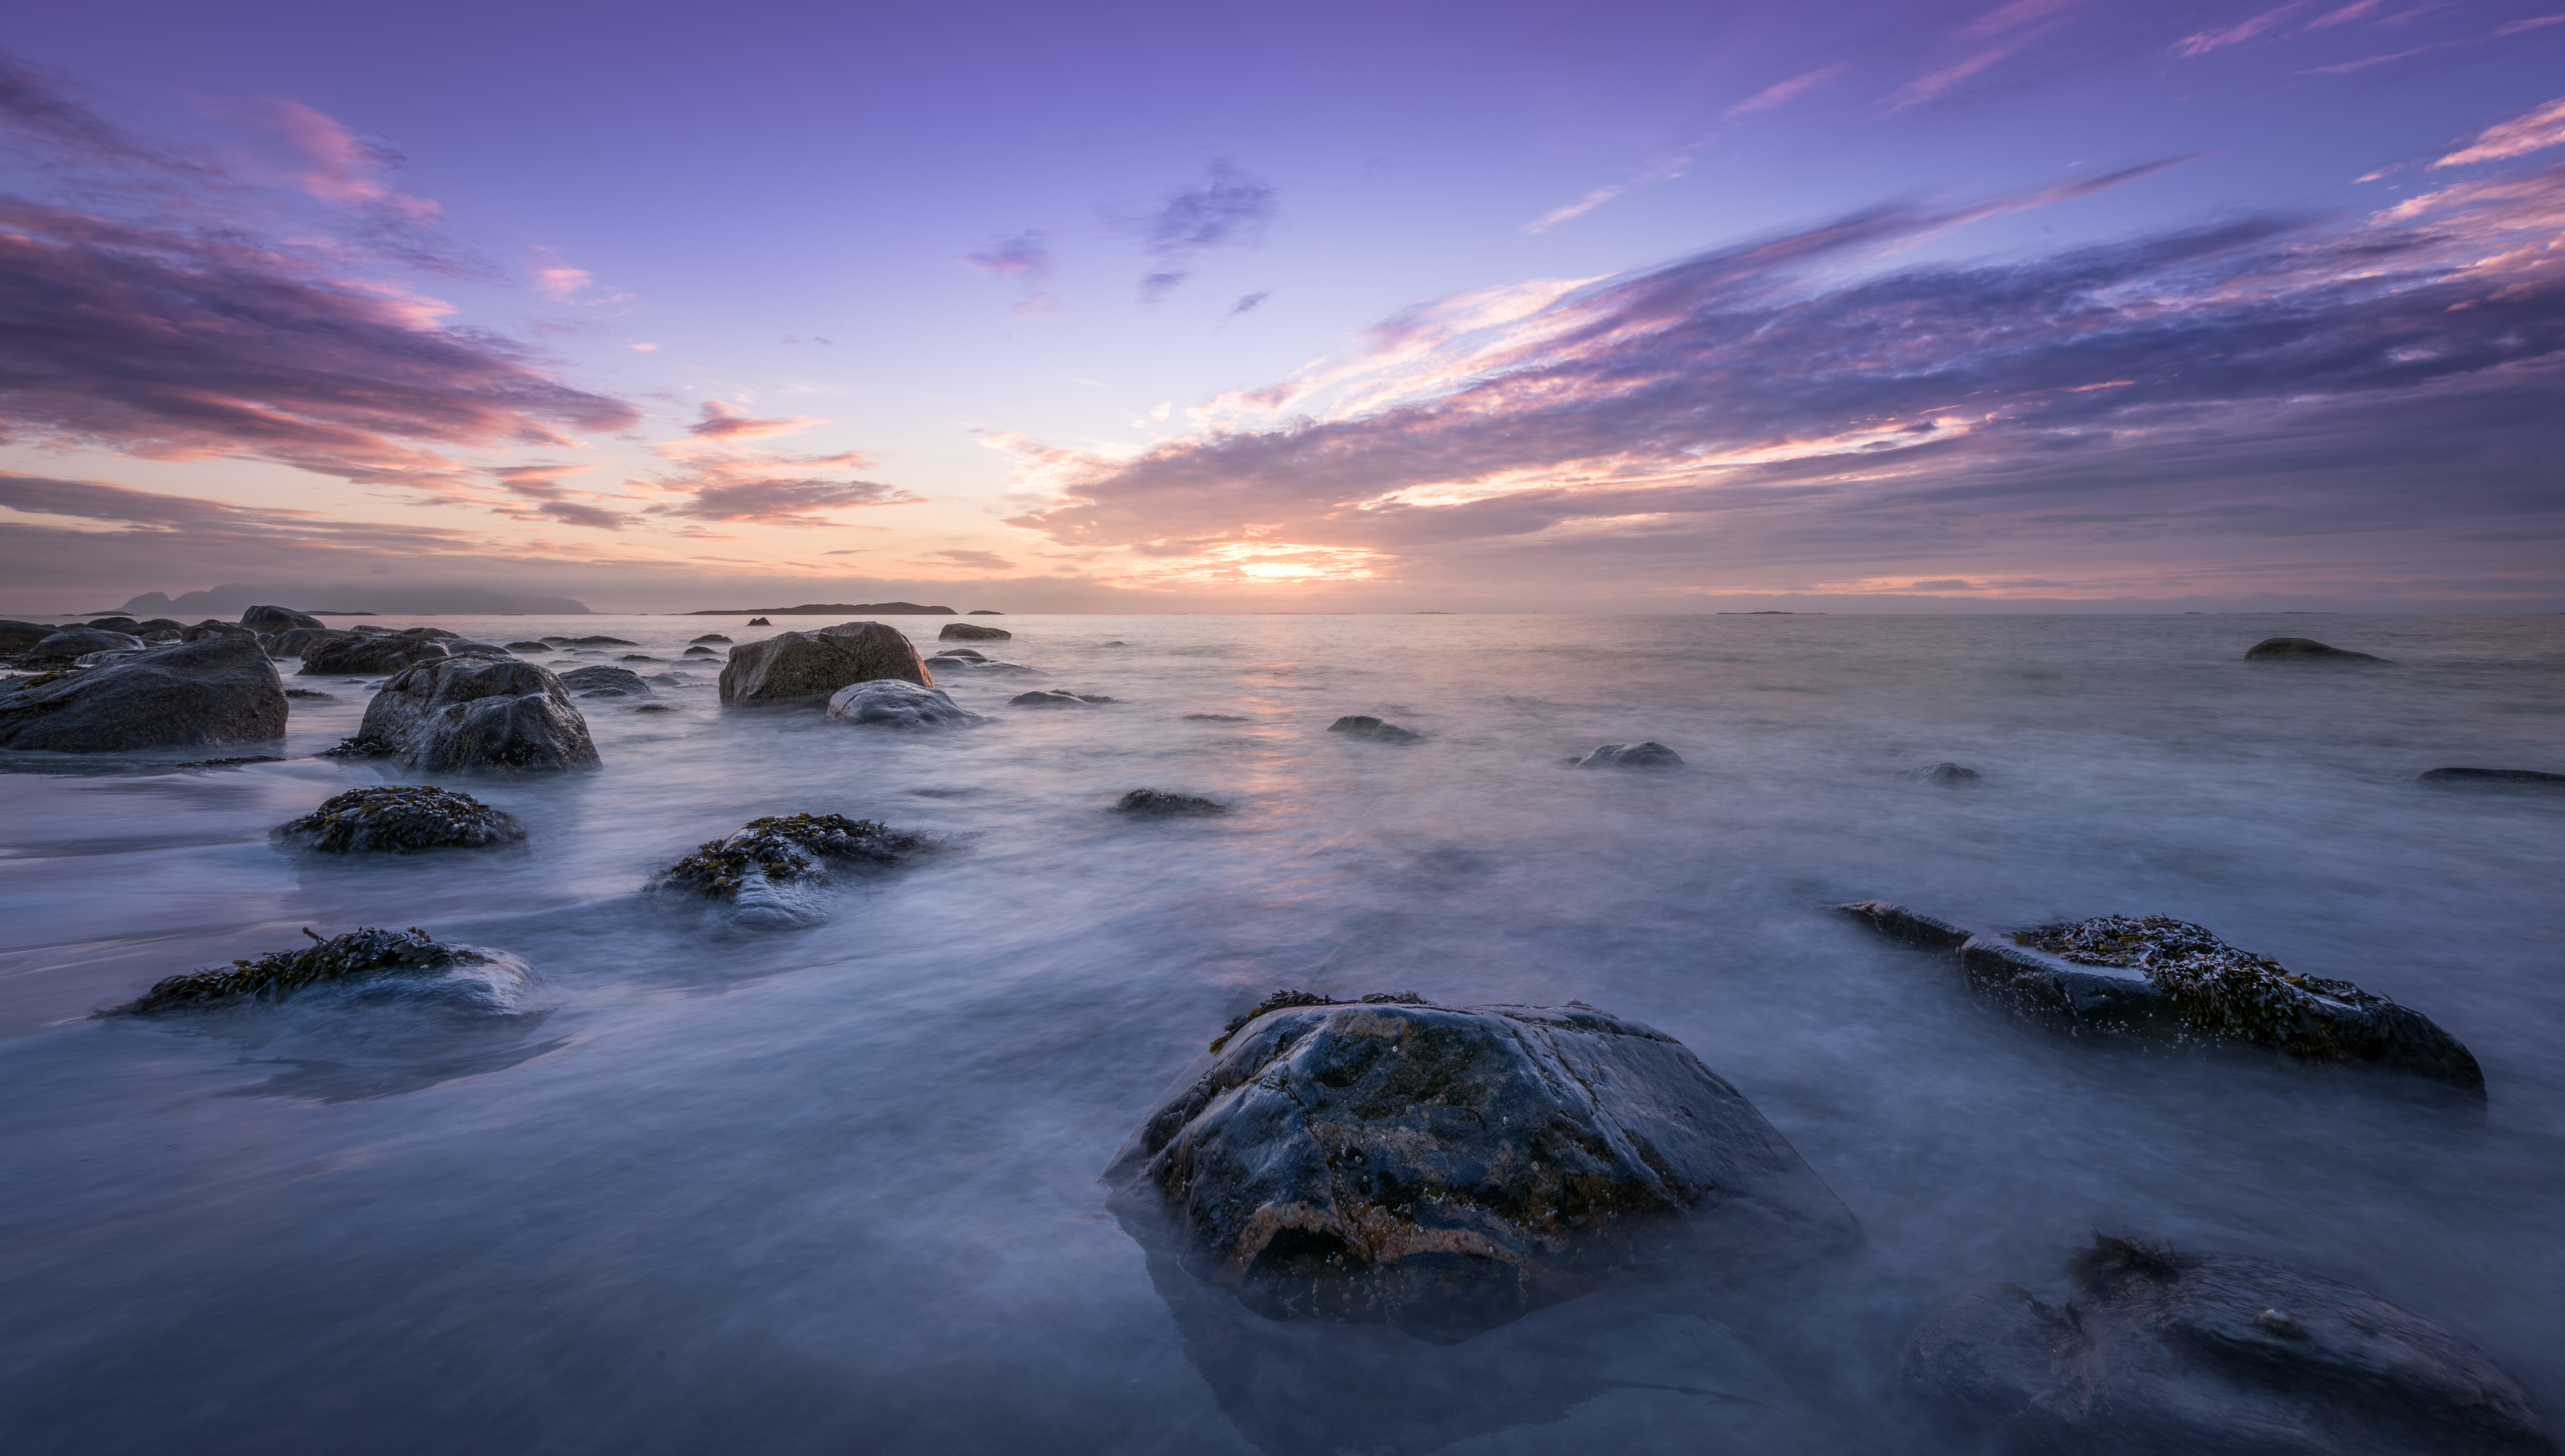
beach, sea, coast, rock, ocean, horizon, cloud, sky, sunrise, sunset, morning, shore, wave, dawn, motion, dusk, evening, reflection, flowing, long exposure, body of water, loch, atmospheric phenomenon, wind wave